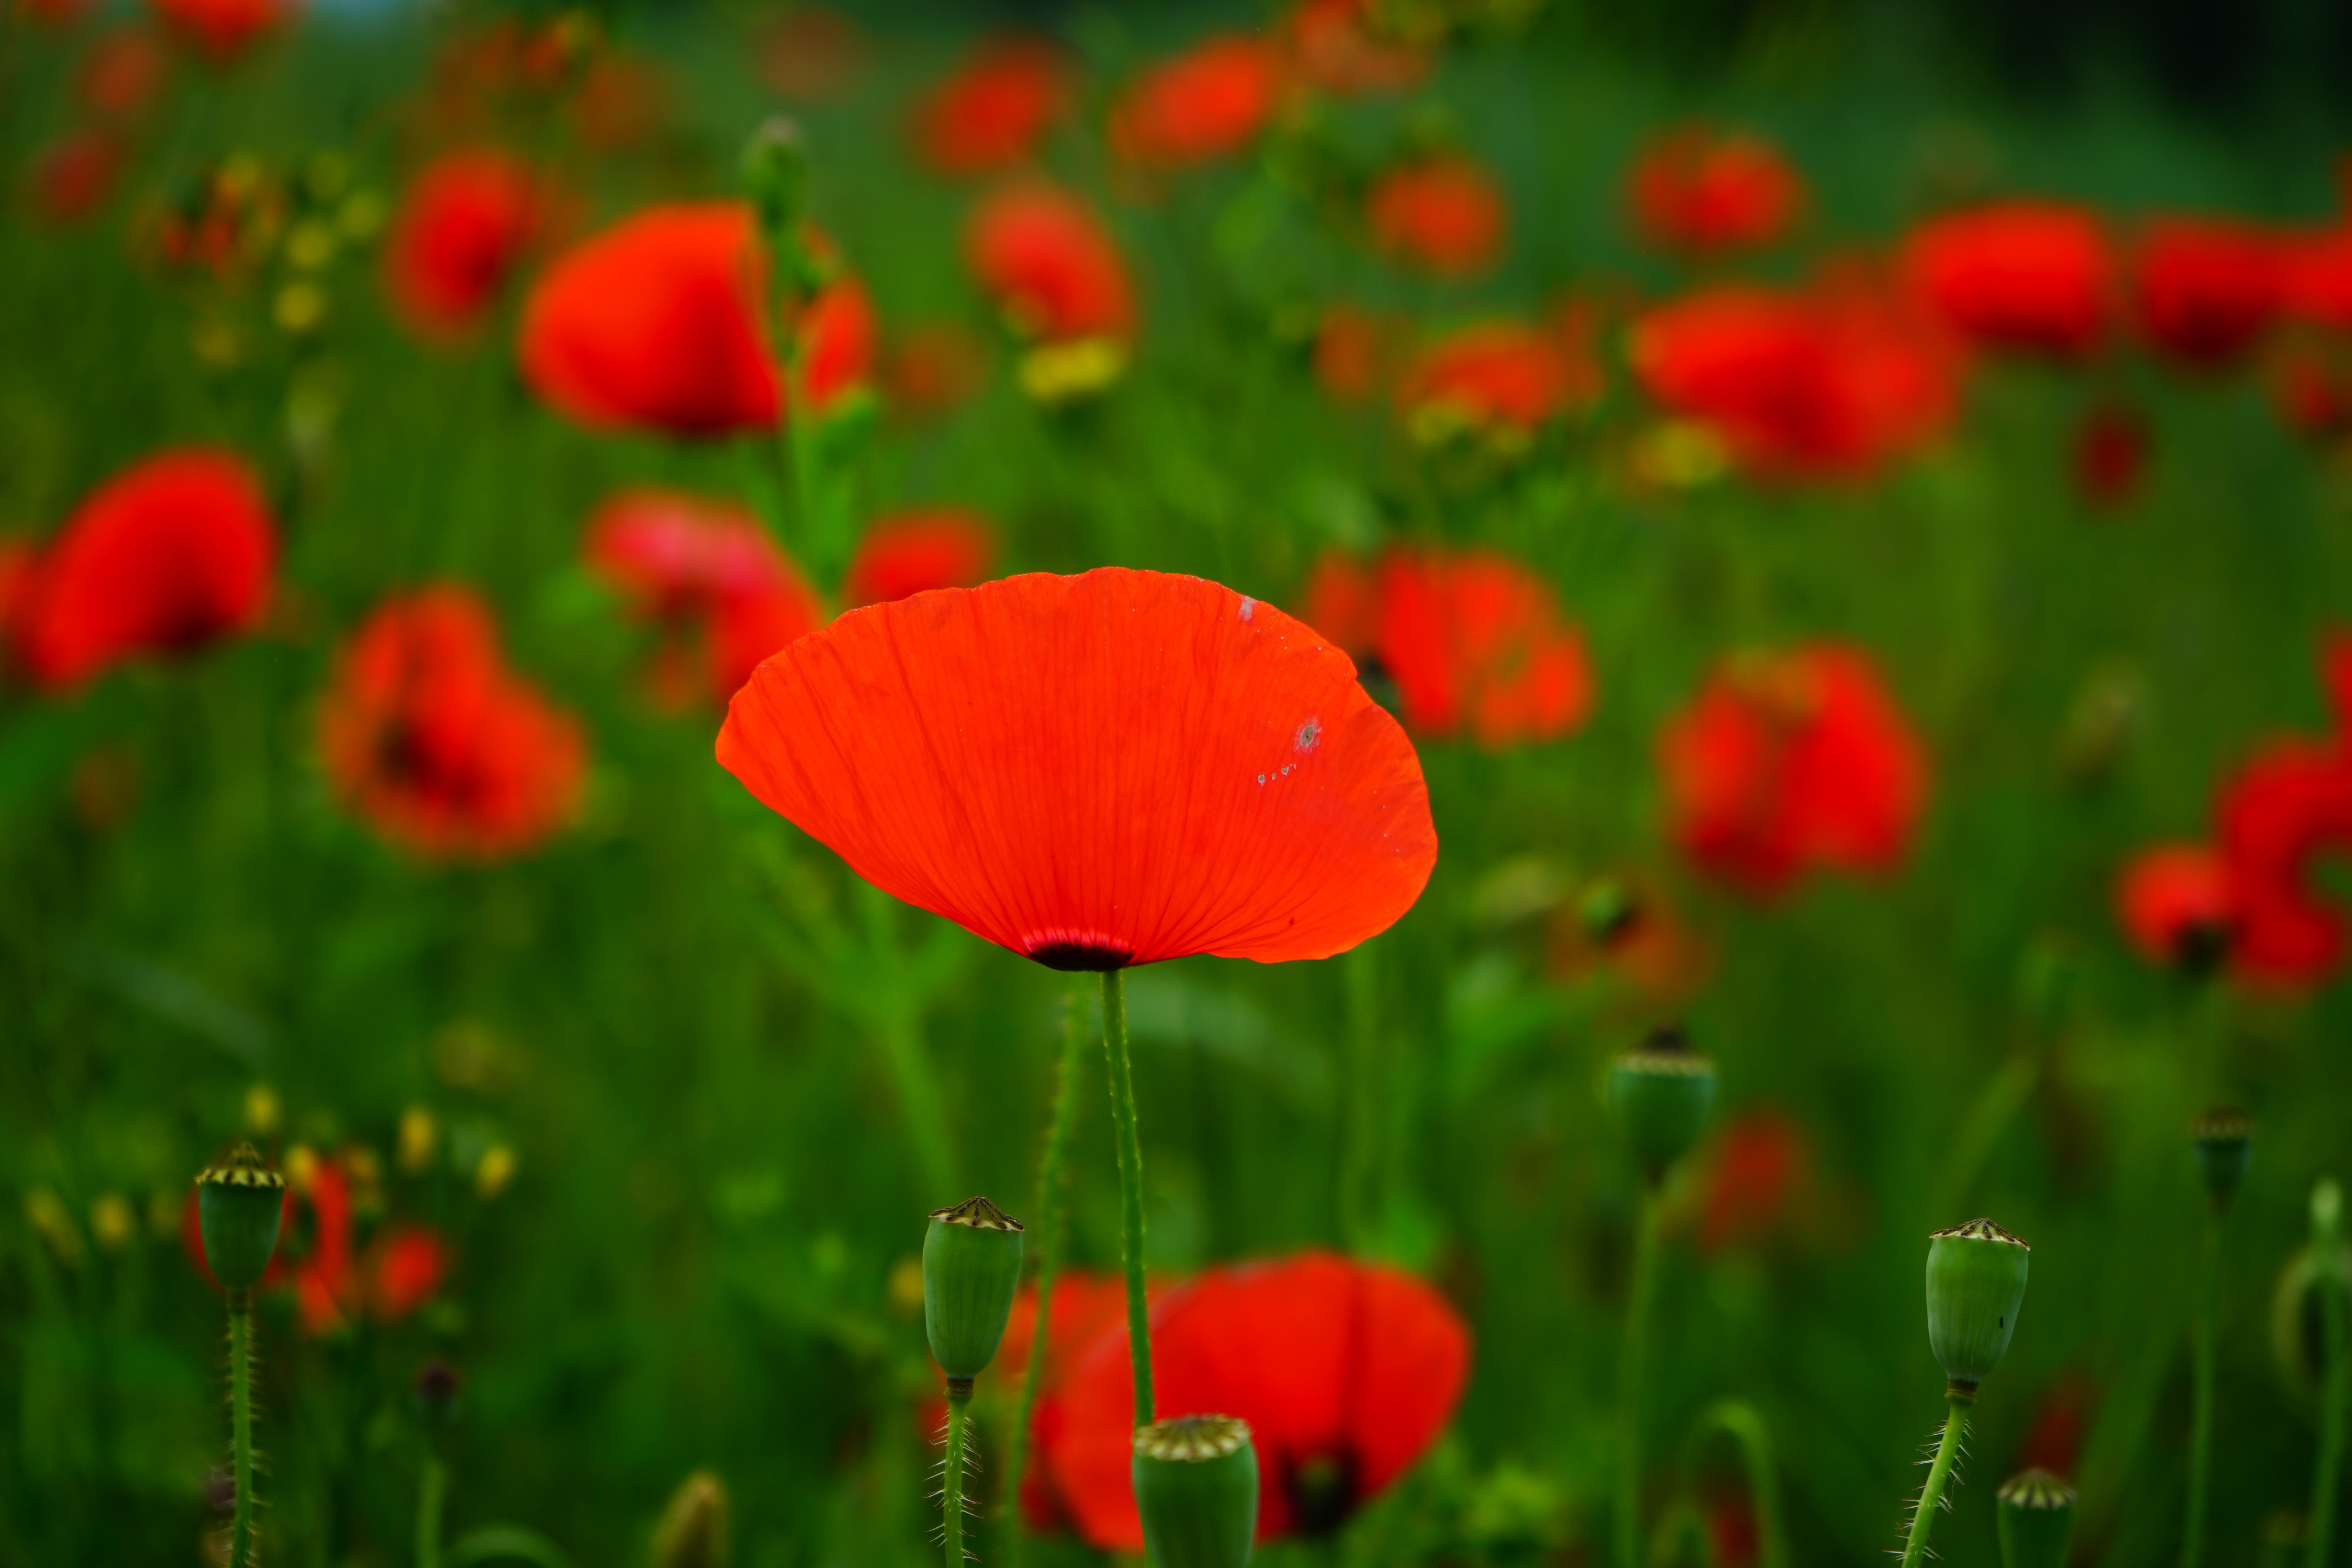
blossom, plant, field, meadow, prairie, flower, petal, bloom, red, color, colorful, close, wildflower, klatschmohn, poppy flower, red poppy, grassland, petals, blossoms, poppy, papaveraceae, coquelicot, papaver, medicinal plant, ornamental plant, flowering plant, open flower, klatschrose, mohngewaechs, papaver rhoeas, eschscholzia californica, food plant, annual plant, land plant, poppy family